Tice Creek

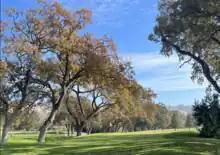
Valley oak trees line Tice Creek as it courses through the Rossmoor Golf Course (November 25th, 2022)

Tice Creek has been significantly degraded ecologically since historic times. The introduction of impermeable surfaces as well as residential infrastructure relating to the community of Rossmoor, Walnut Creek, California has heavily altered the character of the stream.